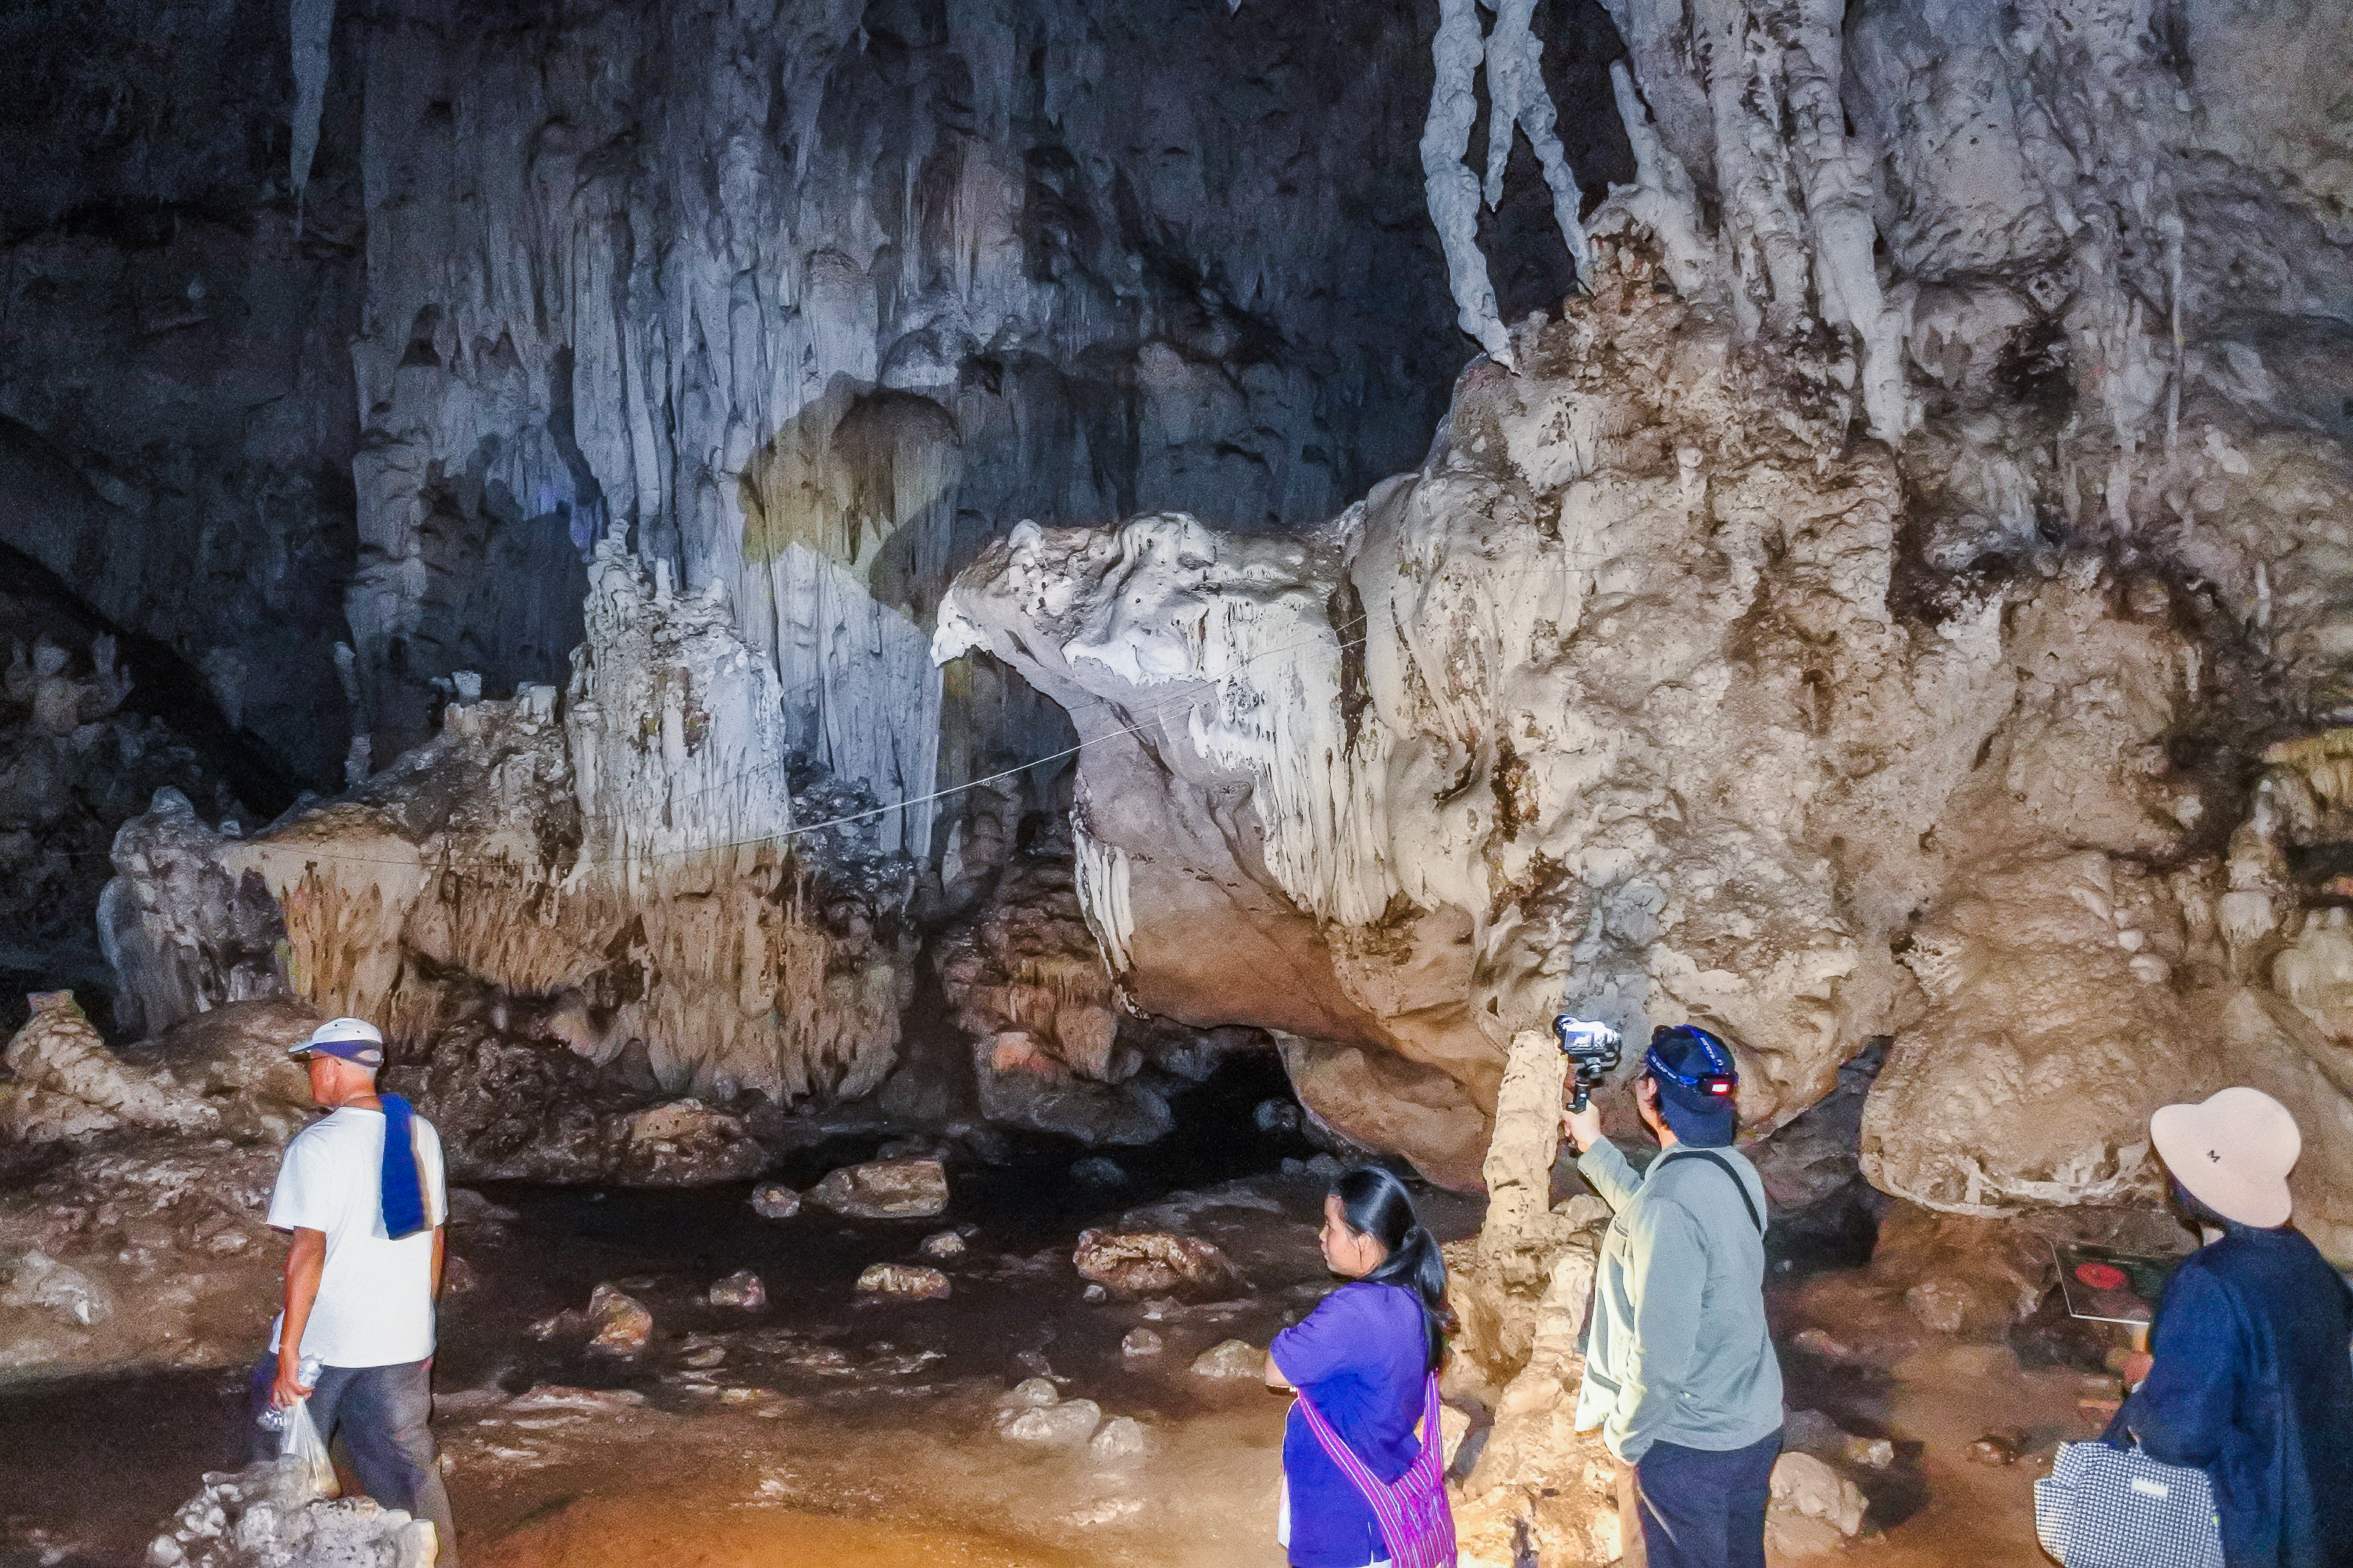
lod, tourism, geology, inside, scenic, sun, interior, lot, rock, amazing, beautiful, mountain, limestone, tham, walking, thailand, dark, pai, cave, famous, green, natural, nature, asia, stalagmite, people, water, lifestyle, stone, adventure, mae hong son, outdoor, attraction, light, underground, background, person, stalactite, backpack, fish, sunset, silhouette, river, travel, landscape, formation, geological phenomenon, caving, geologist, coastal and oceanic landforms, speleothem, erosion, recreation, narrows